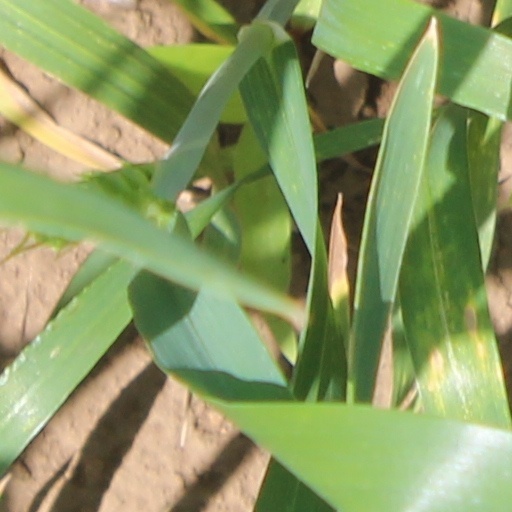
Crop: wheat